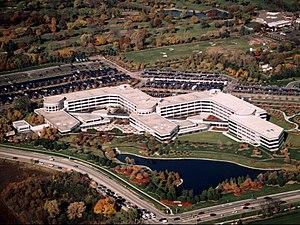
Kraft Foods Group est une société américaine du secteur de l’agroalimentaire principalement implanté en Amérique du Nord. Le siège social de Kraft Foods Group est situé à Northfield.